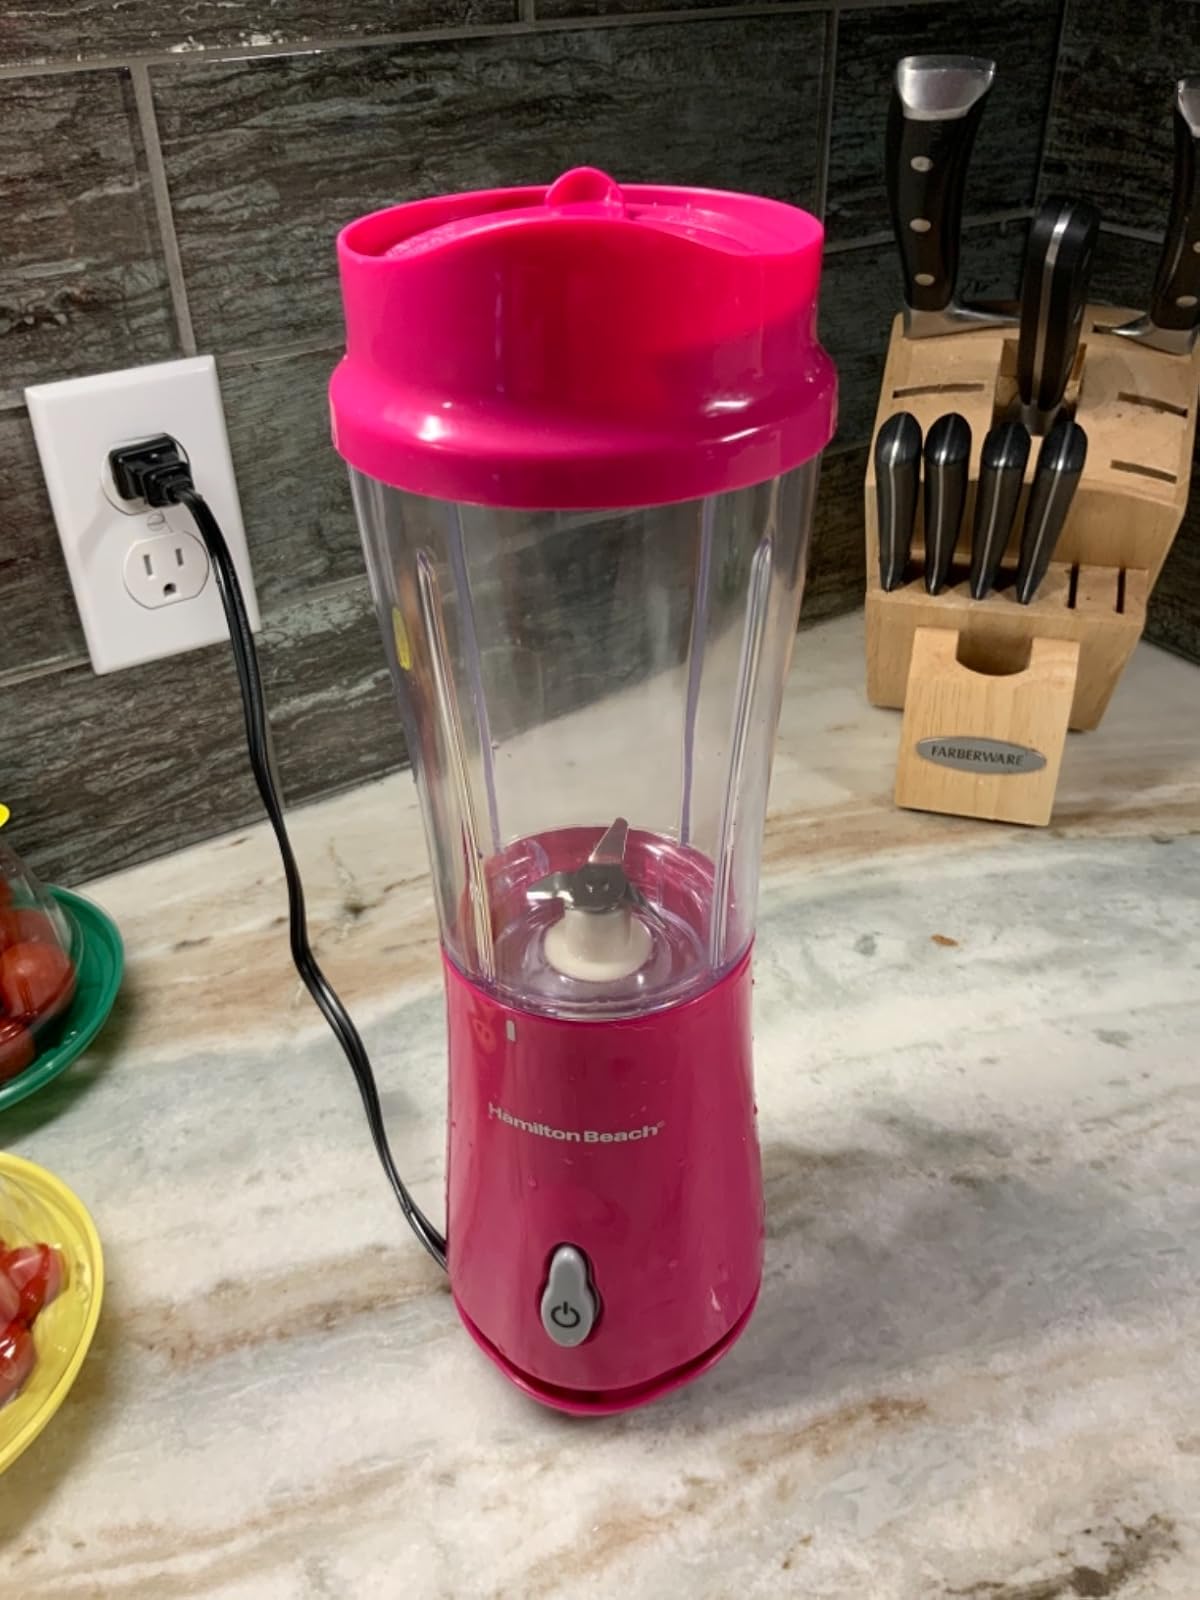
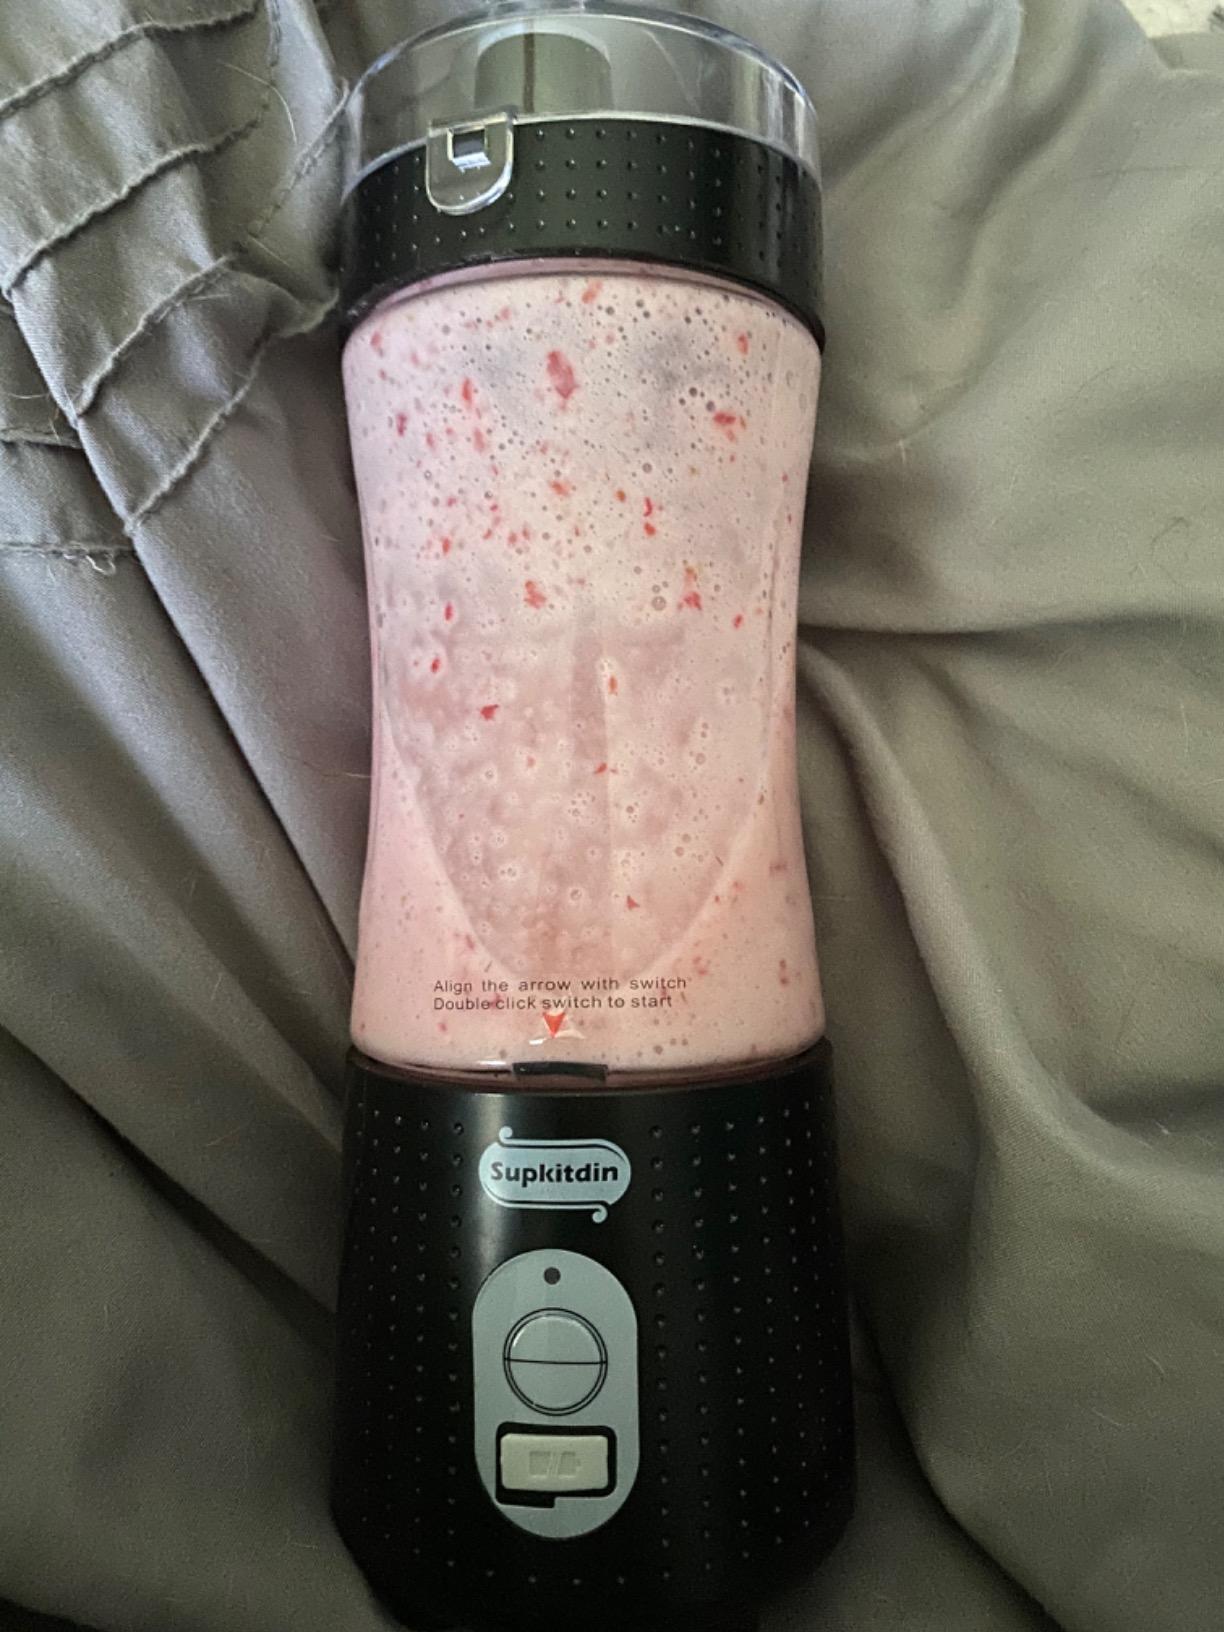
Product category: items_blender
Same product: no